Answer in natural language. Which point is closer to the camera taking this photo, point A  or point B? Choose between the following options: B or A
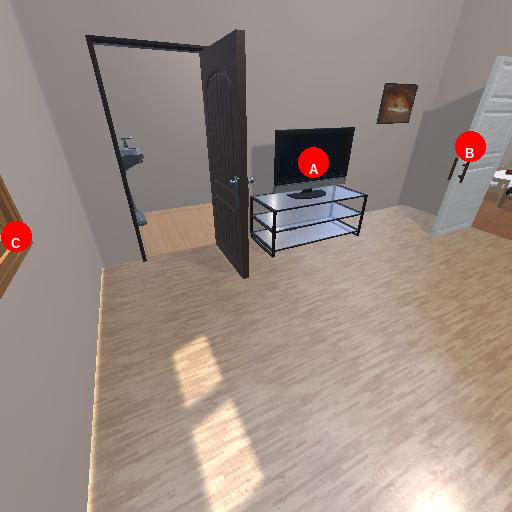
<answer>A</answer>